Sir Robert Arbuthnot, 4th Baronet

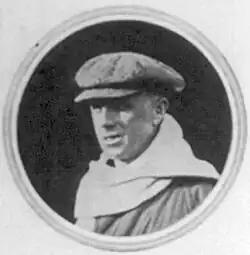
Robert Arbuthnot in motoring attire, as depicted in the Illustrated London News, 10 June 1916 after his death

In January 1910, while commanding officer of the battleship , Arbuthnot made a speech at the Auto-Cycle Union, which was at the time considered very inflammatory, especially considering that British flag officers were under standing orders to avoid political intrigues. He spoke boldly of the German menace and insisted that urgent preparations against it were essential. He said that ever since the German Emperor came to the throne, he had been preparing for the invasion of the country. A General election was in progress and he urged that "to prevent that, the first thing to do was to keep the Liberals out of power". Arbuthnot's remarks caused consternation within the Royal Navy and a minor diplomatic incident with Germany; the German government made a formal protest and the Admiralty demanded an explanation from Arbuthnot, during which he refused to recant his remarks or apologize. He was quickly relieved of his command and placed on half pay. However, shortly thereafter he was appointed to the submarine committee (March to December), and then appointed commodore commanding the First Destroyer Flotilla at Harwich, where he remained 1910–1912. He was also aide-de-camp to King George V from 1911 to 1912, and was promoted to rear admiral in July 1912. In 1913 he was appointed second-in-command of the Second Battle Squadron commanded by Vice Admiral Sir George Warrender, flying his own flag from the dreadnought "Orion".